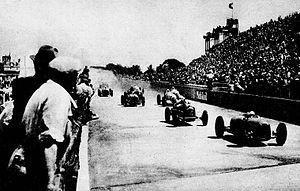
Départ du GP de l'ACF 1935 (de G à D Stuck, Nuvolari, Caracciola, et Viarzi).
Le Grand Prix automobile de France 1935 est un Grand Prix hors-championnat qui s'est tenu sur l'autodrome de Linas-Montlhéry le 23 juin 1935.